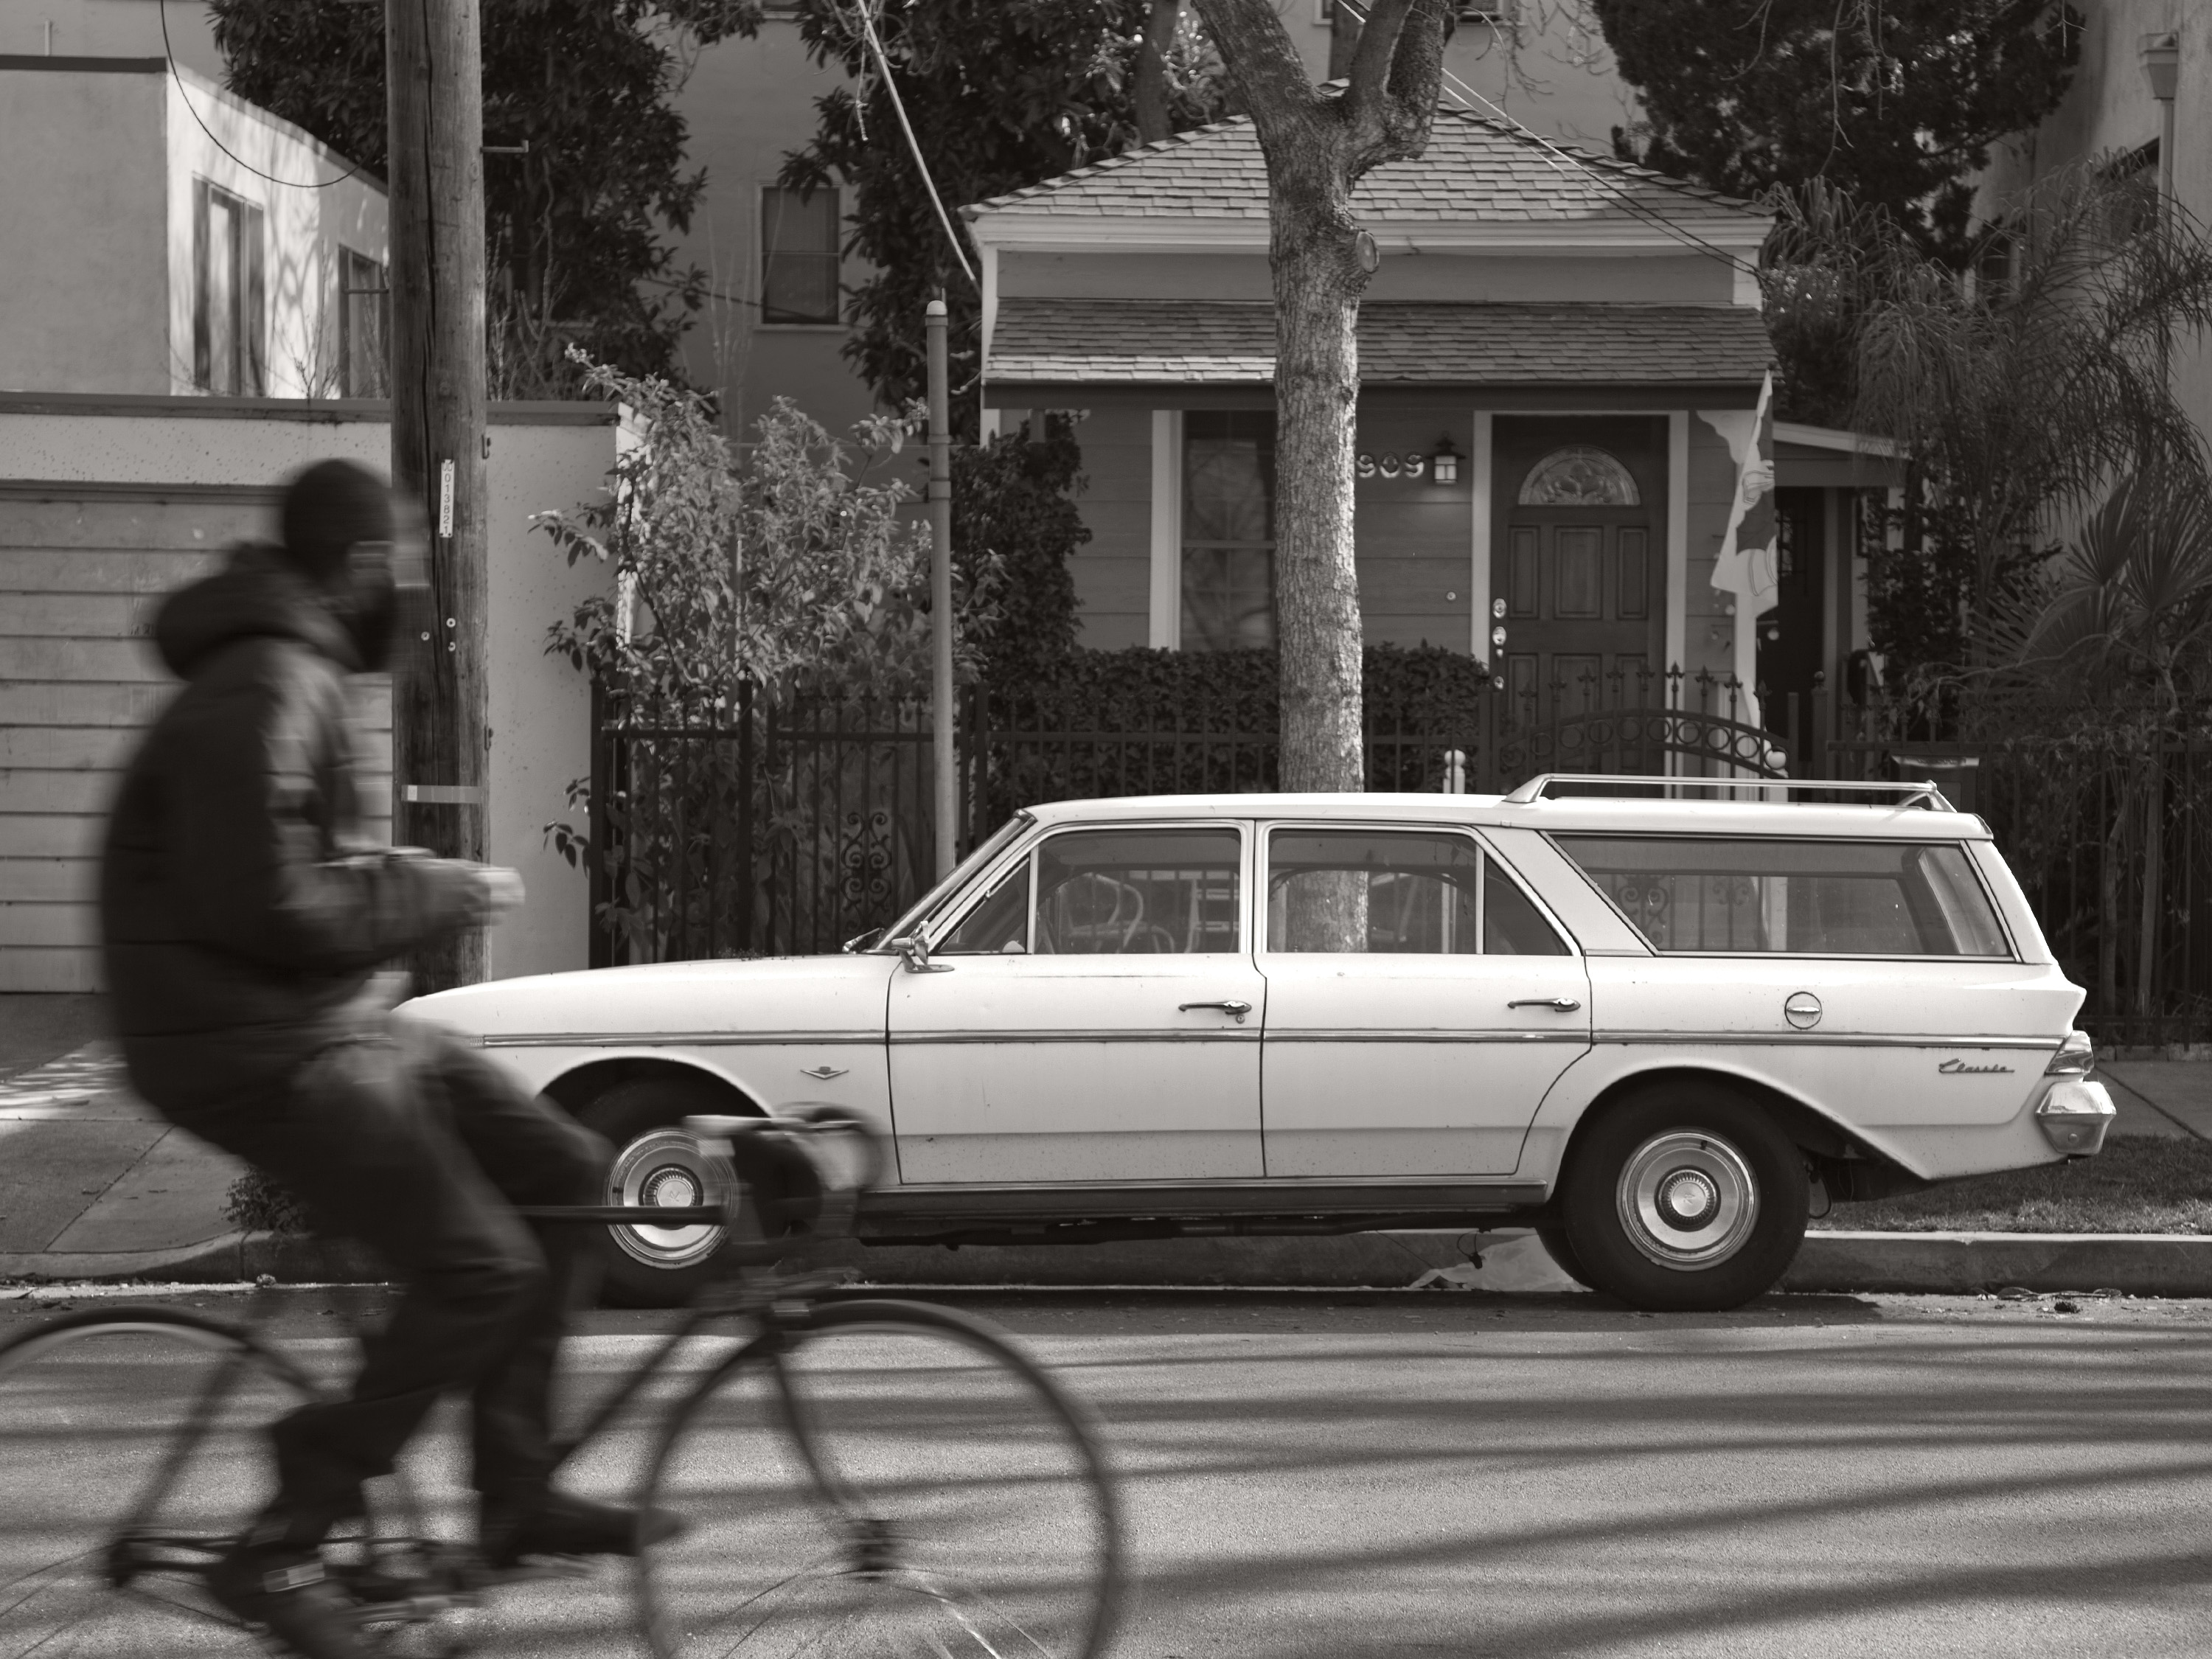
black and white, car, vehicle, monochrome, california, vintage car, sedan, classic, sacramento, rambler, antique car, land vehicle, monochrome photography, automobile make, automotive design, luxury vehicle